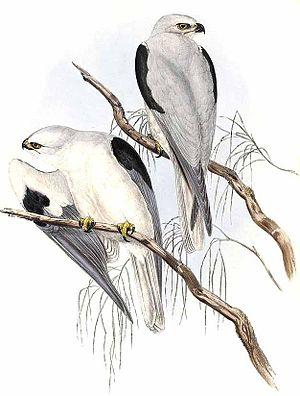
Elanus axillaris (Élanion d'Australie)